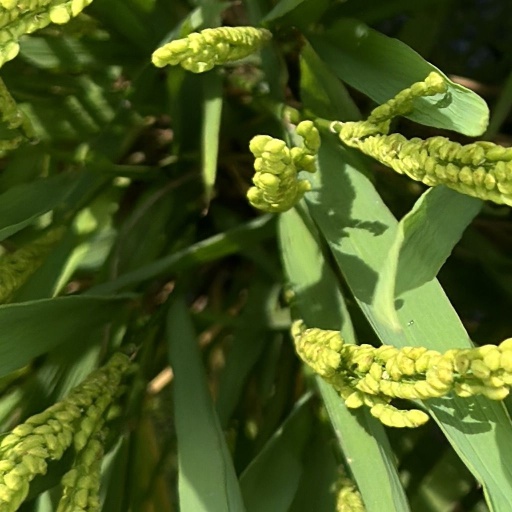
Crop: rice